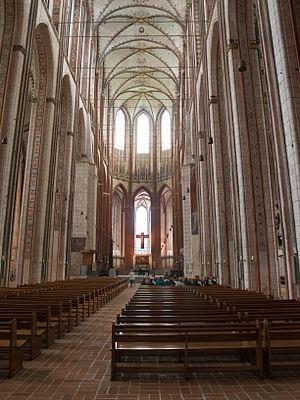
Dans l'architecture chrétienne, il y a deux termes architectoniques, qui référent au modèle des halles antiques appelées « basilique » :